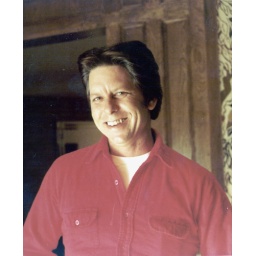
Carl in red shirt copy